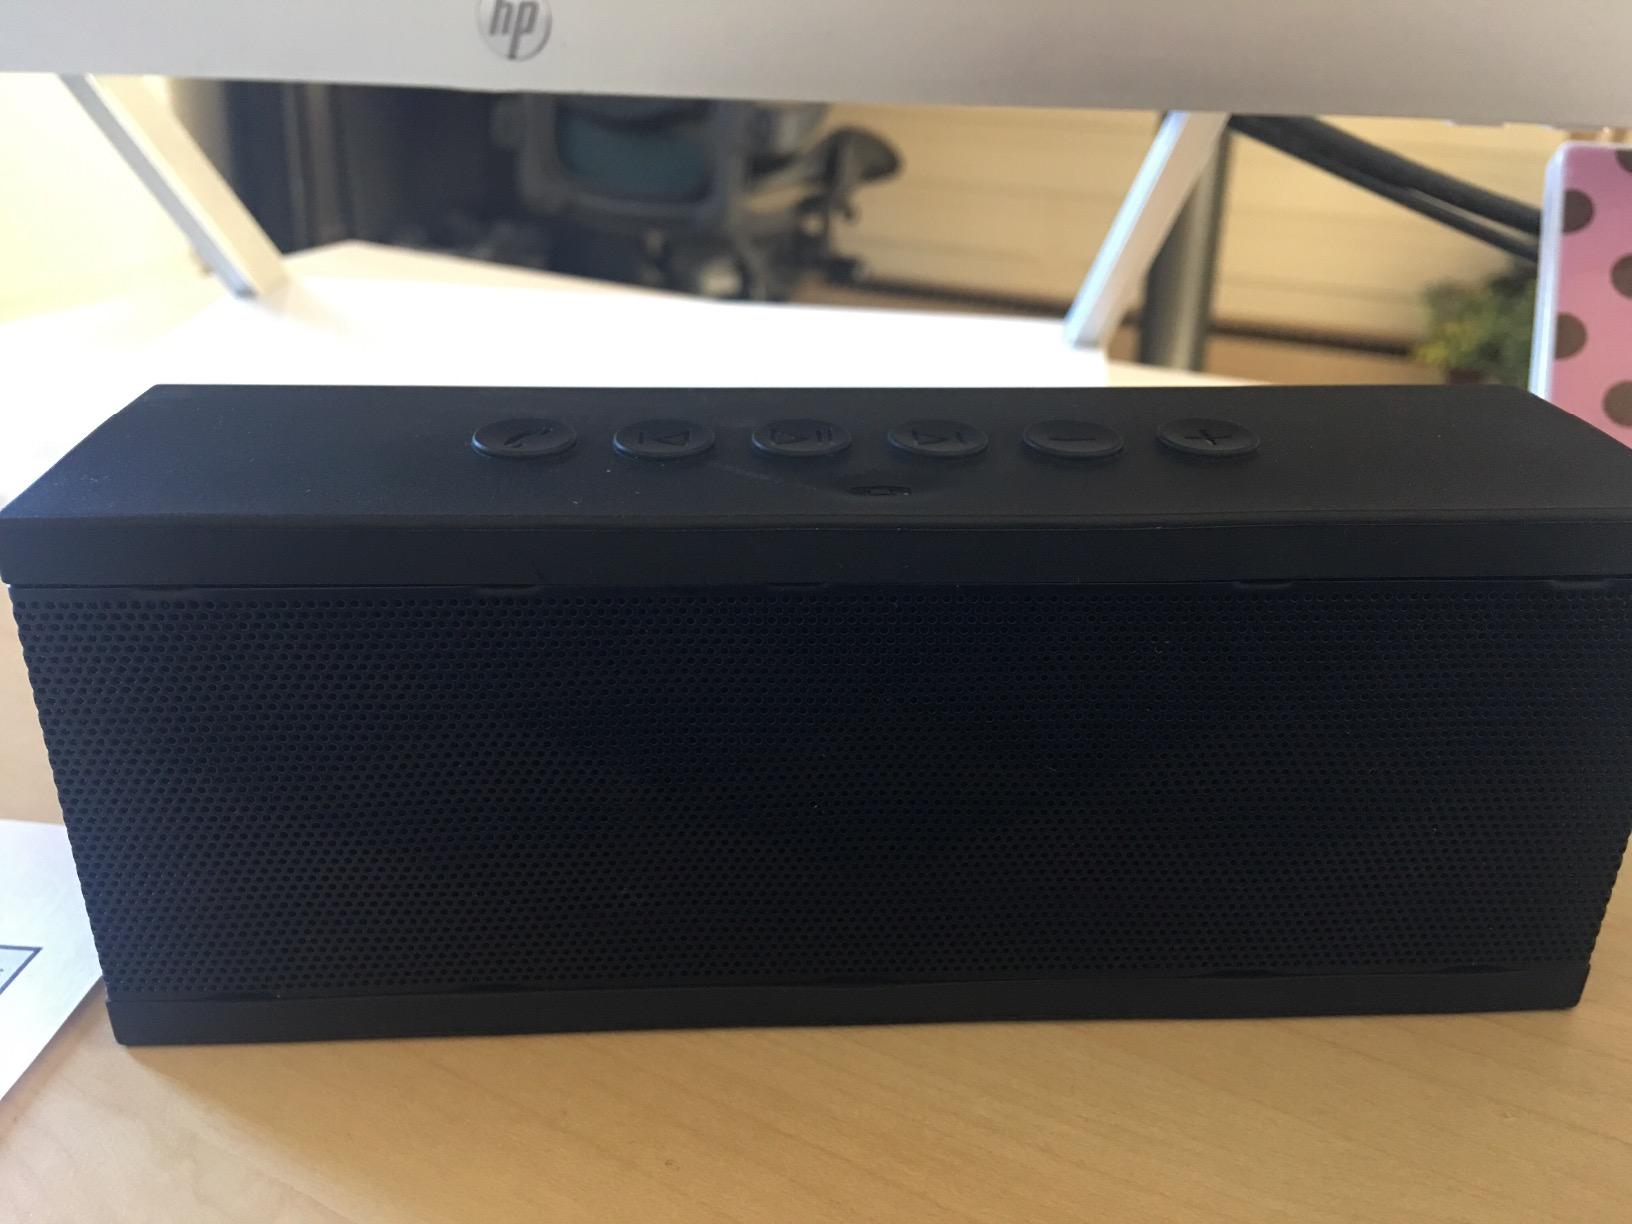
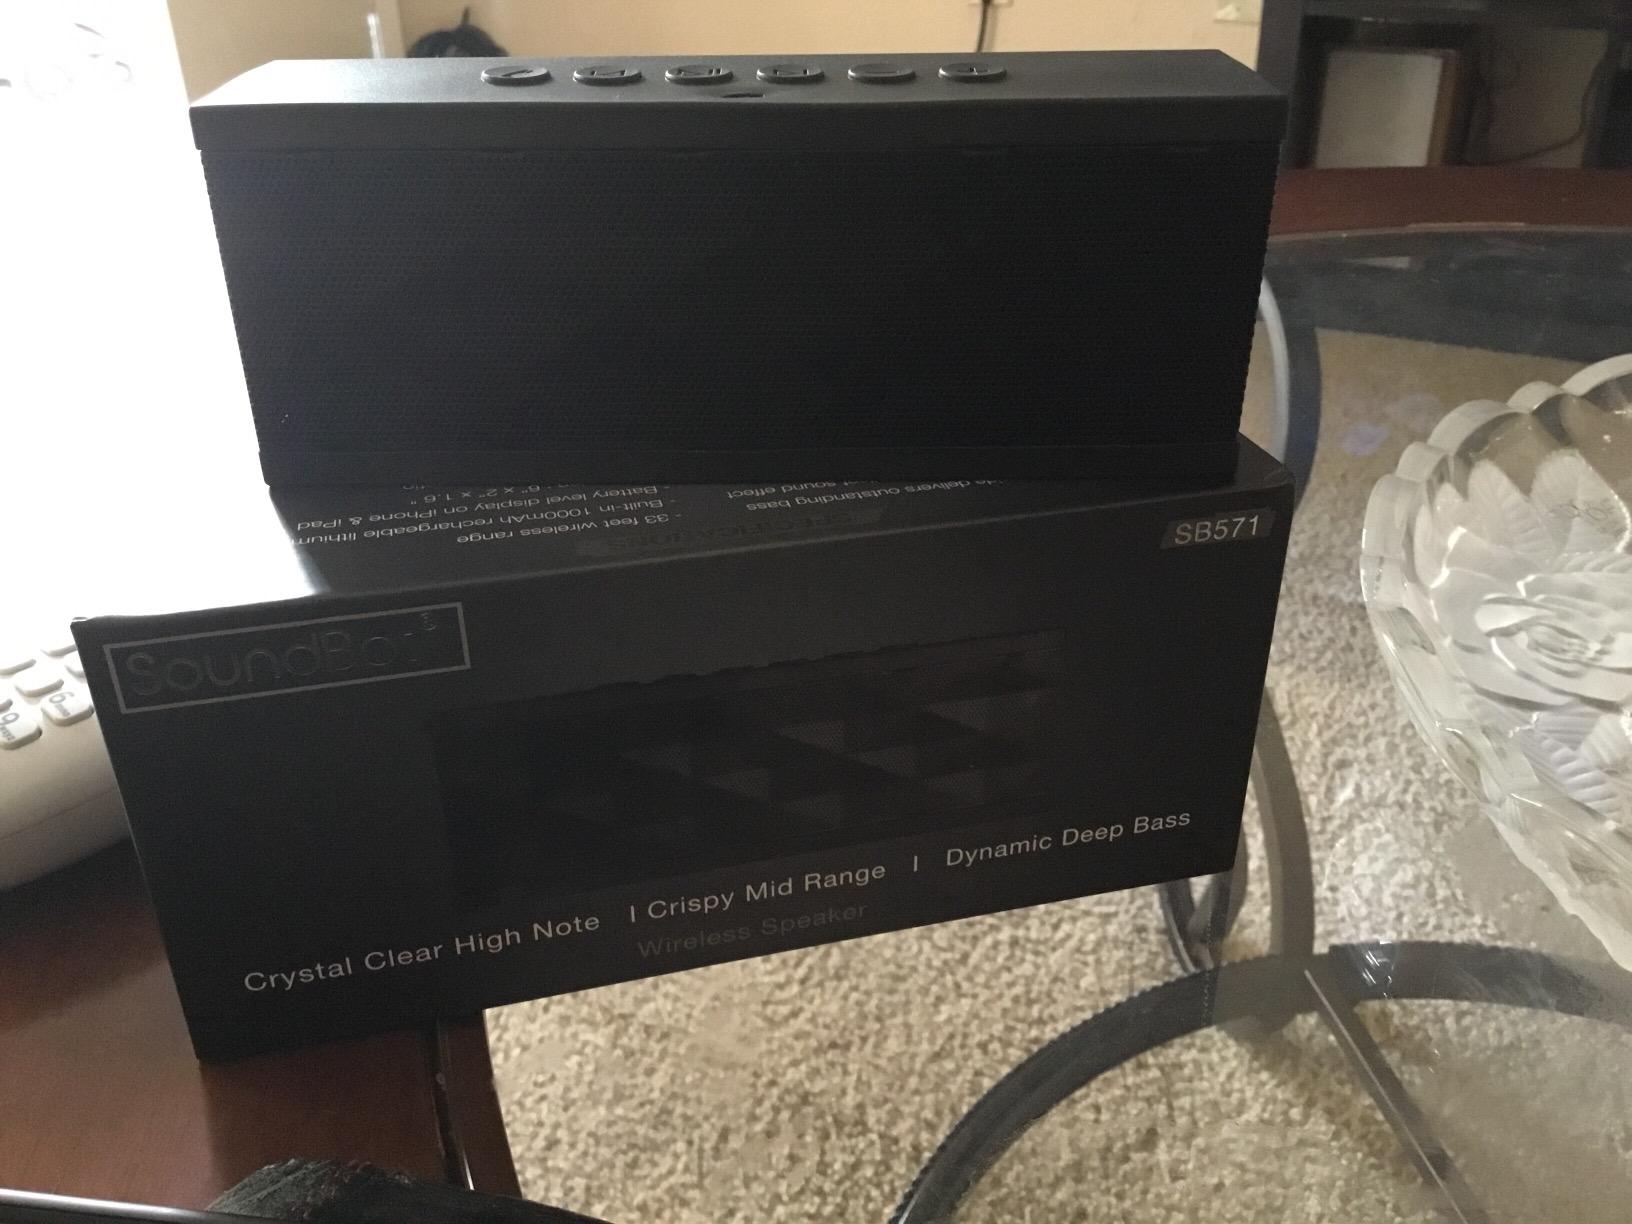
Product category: speaker
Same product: yes